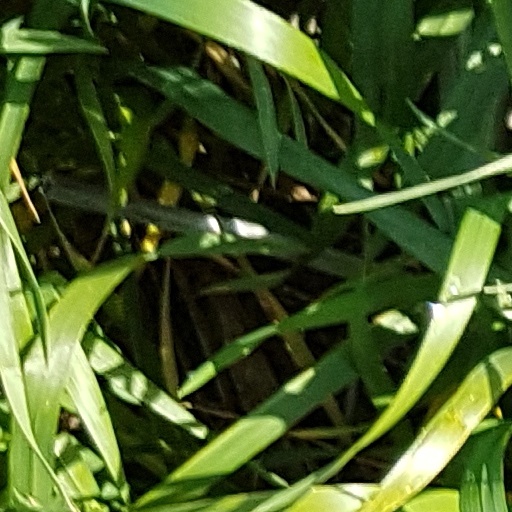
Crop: wheat